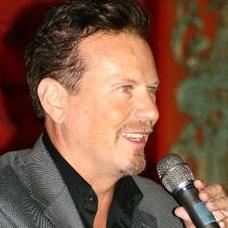
Age: 44